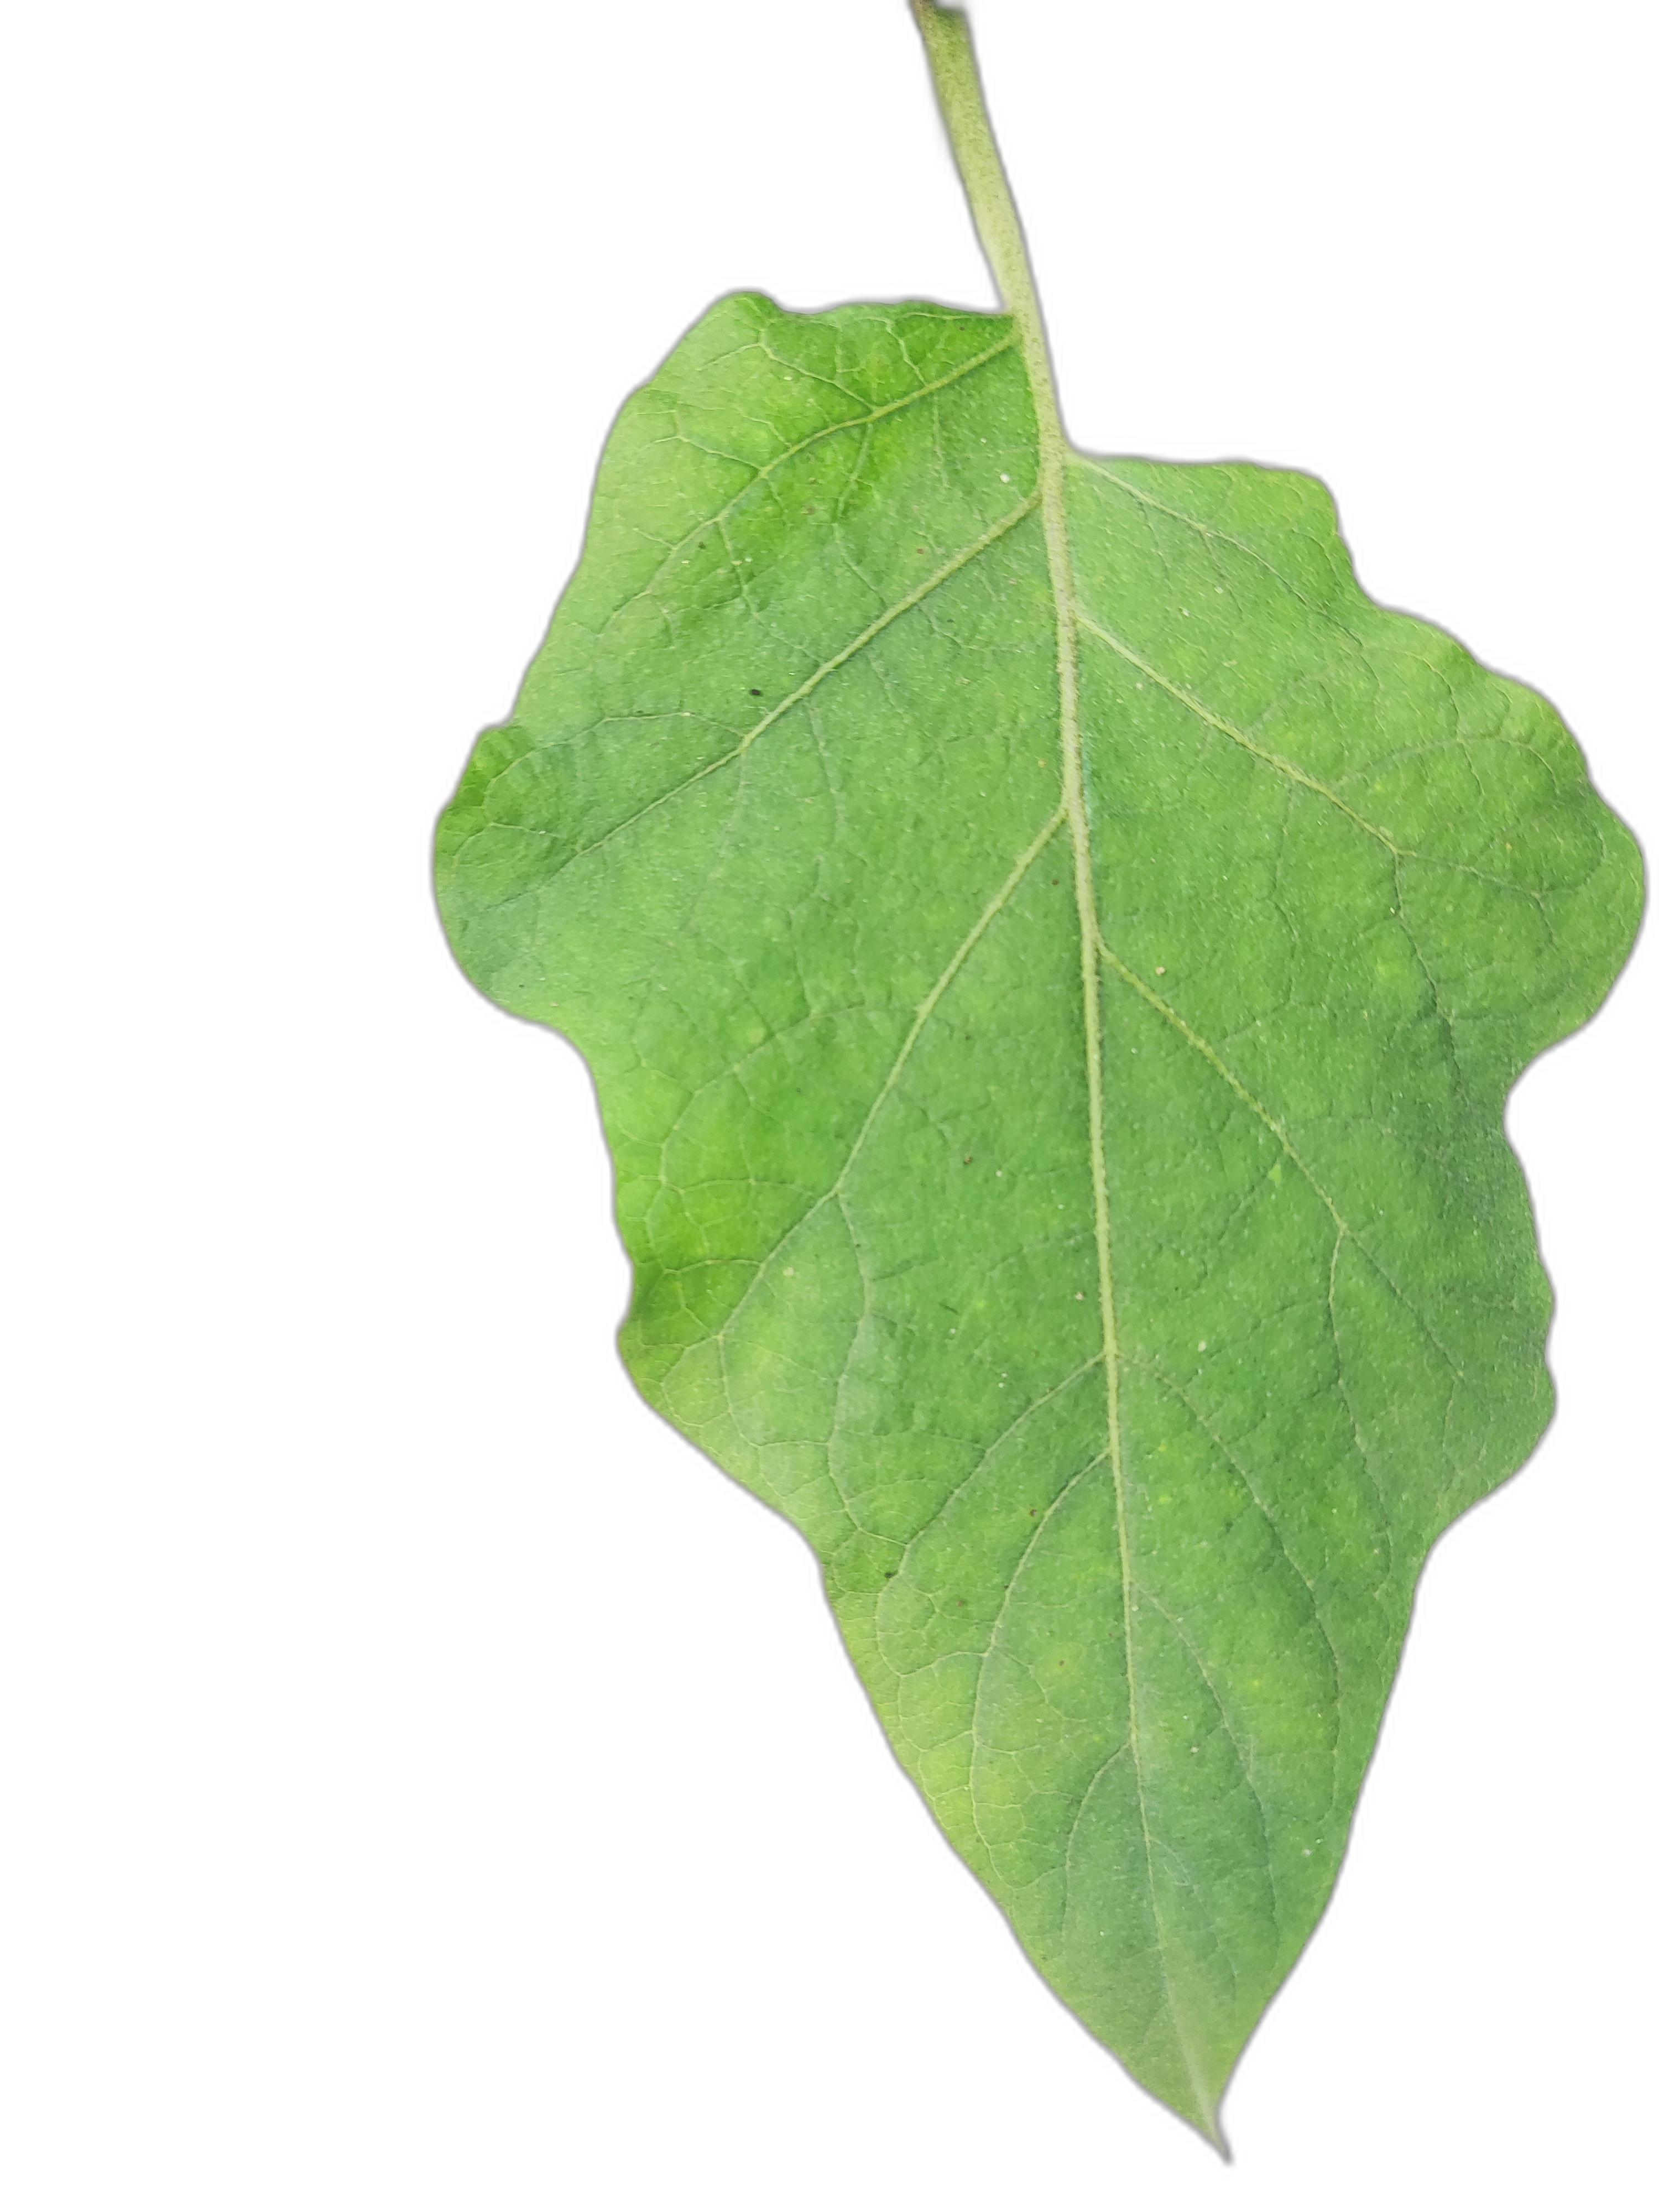
Label: Healthy Leaf